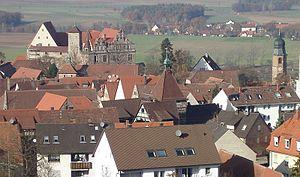
Cadolzburg est une municipalité dans l’arrondissement de Fürth en Bavière. Elle est située 11 km dans l’ouest de Fürth.